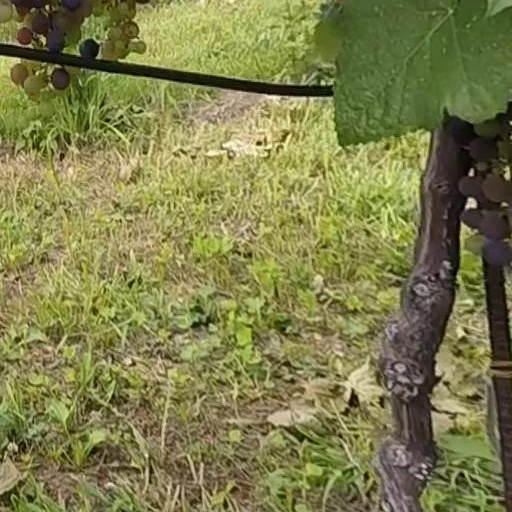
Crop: grape